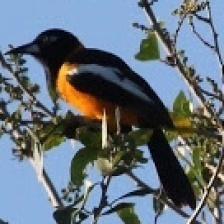
Species: VENEZUELIAN TROUPIAL
Scientific name: ICTERUS ICTERUS